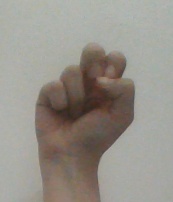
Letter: gaaf